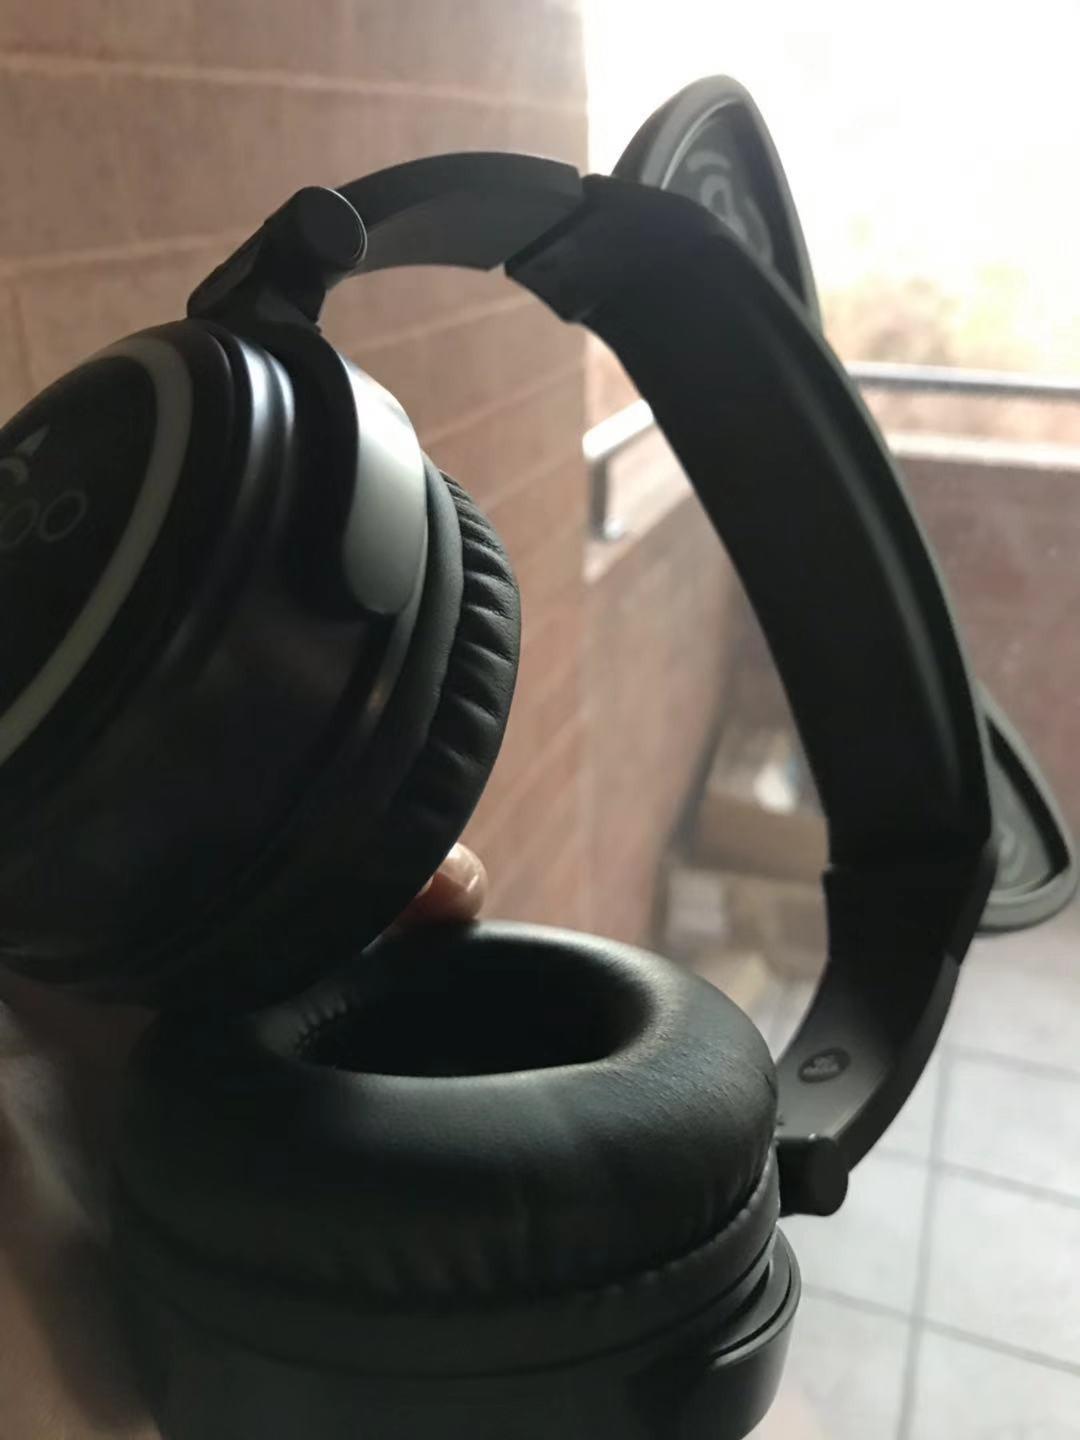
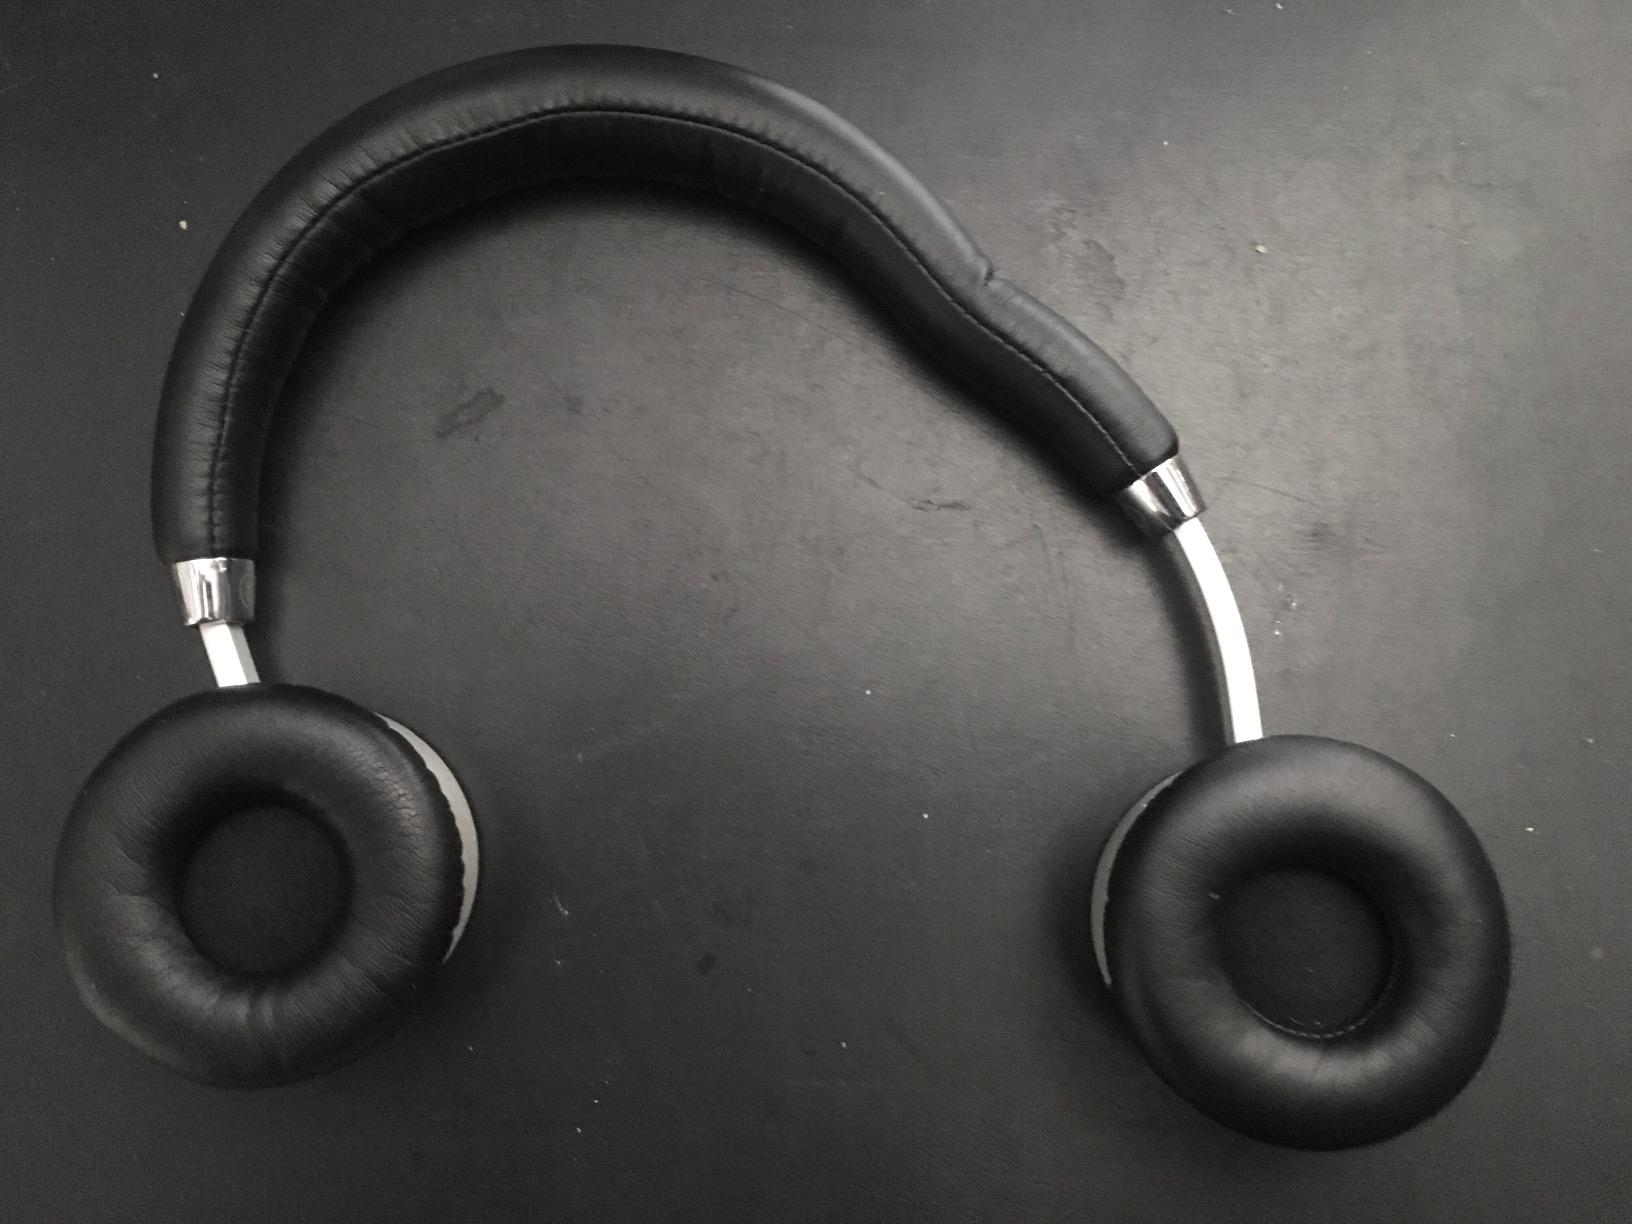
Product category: headphones
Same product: no